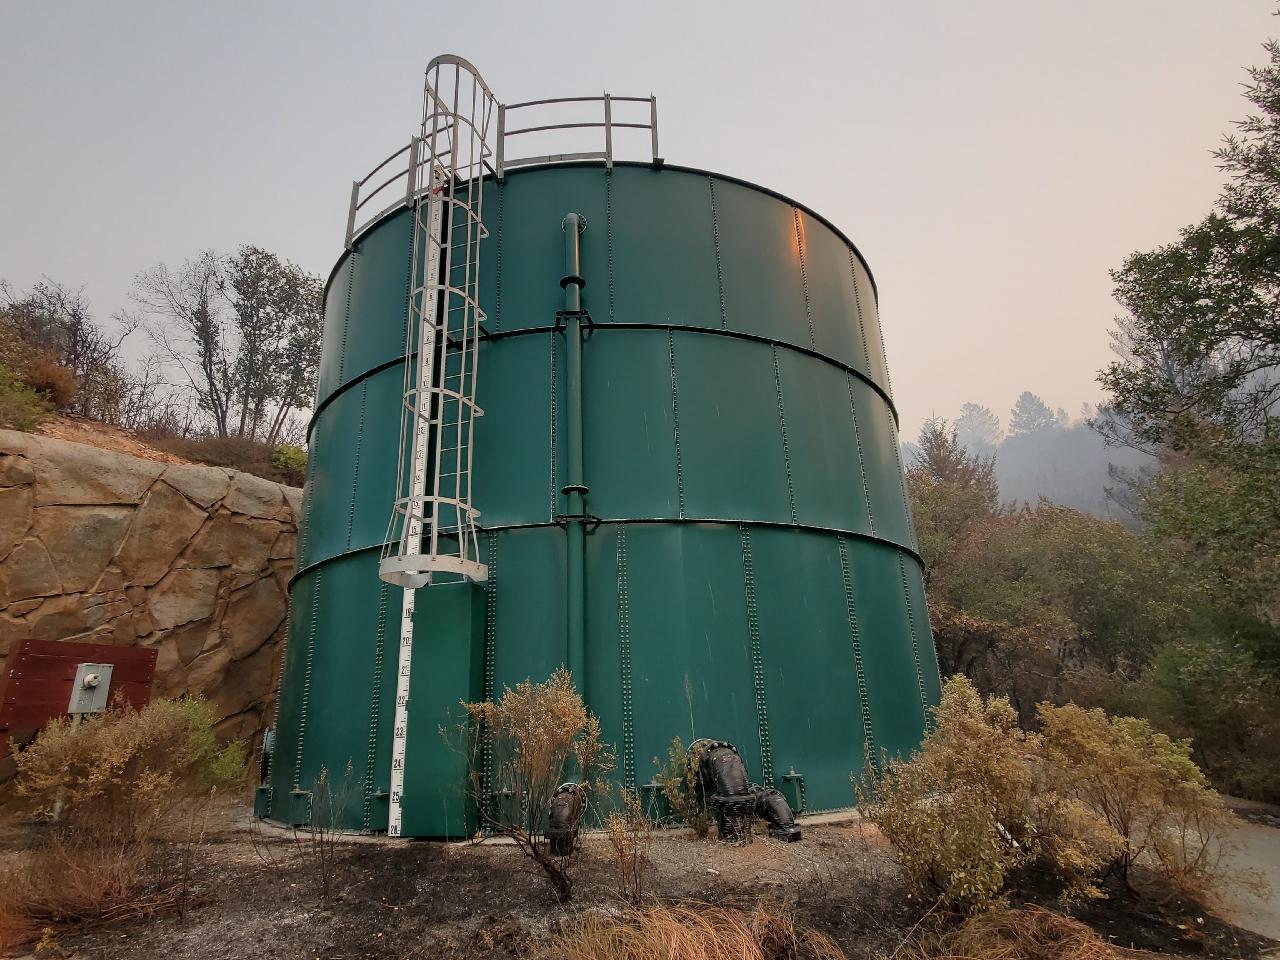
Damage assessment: no_damage